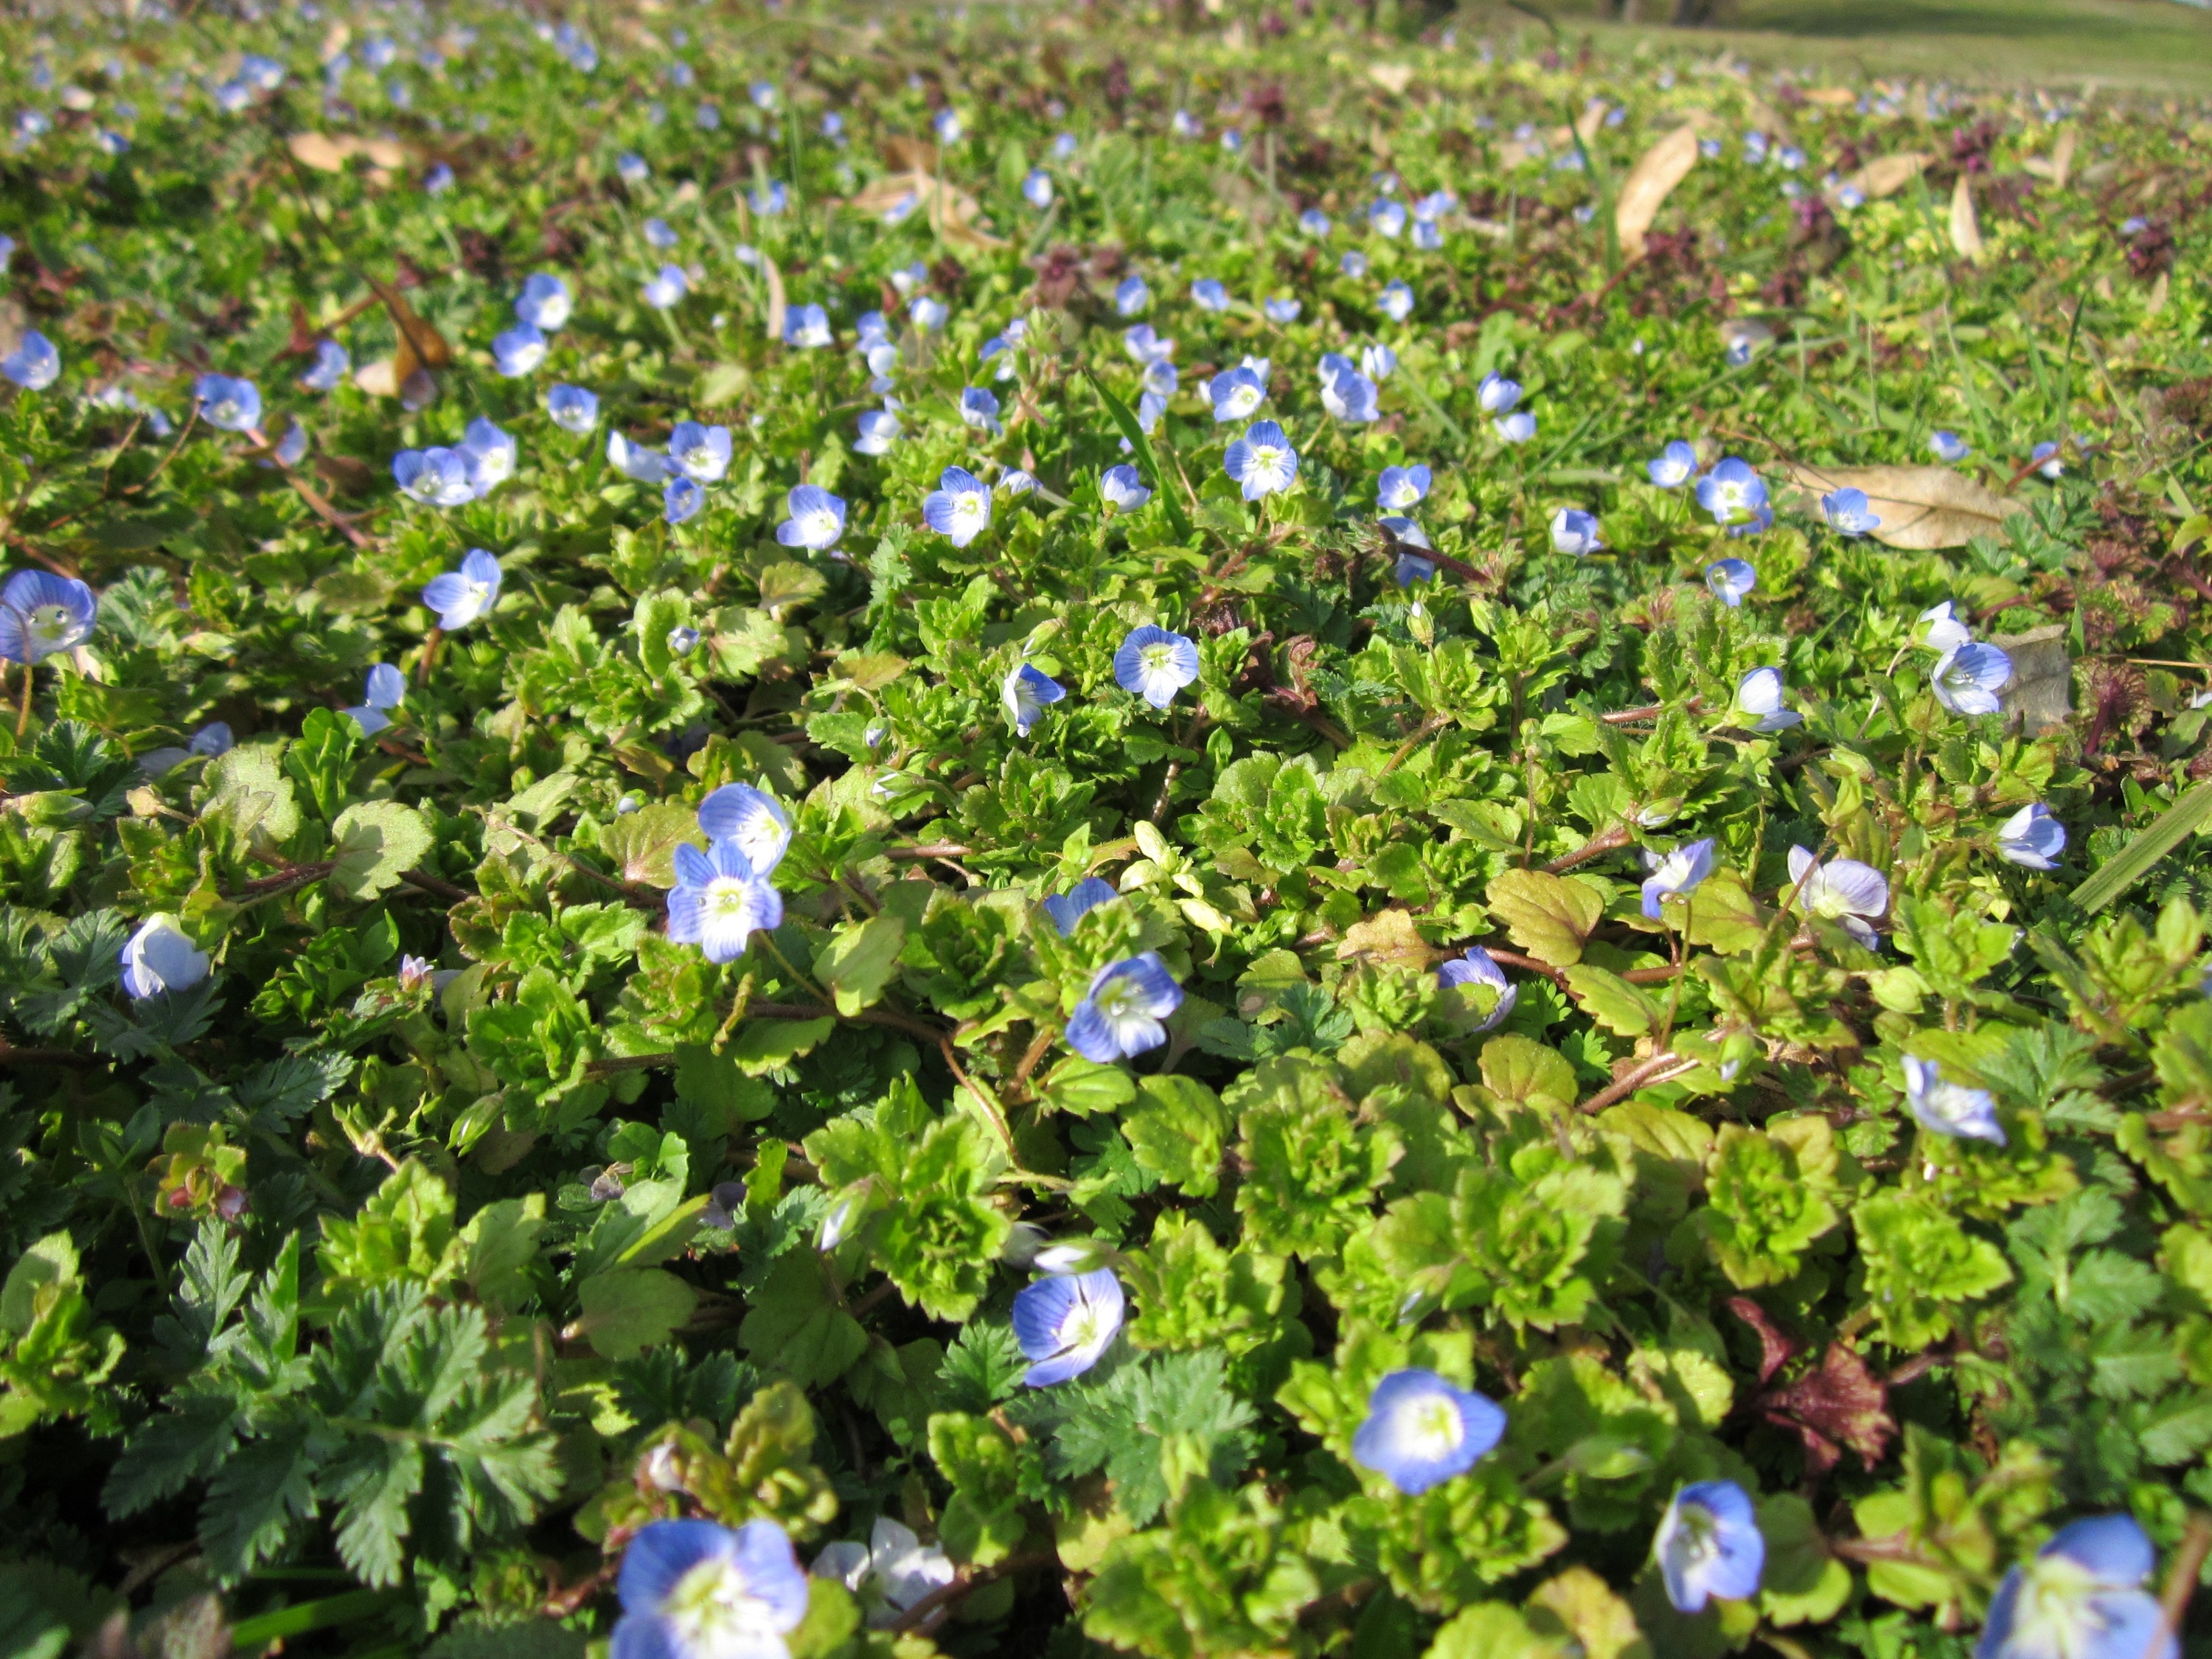
plant, lawn, flower, herb, botany, garden, flora, wildflower, shrub, groundcover, species, viola, flowering plant, bird's eye, bellflower family, annual plant, veronica persica, common field speedwell, persian speedwell, large field speedwell, winter speedwell, land plant, violet family